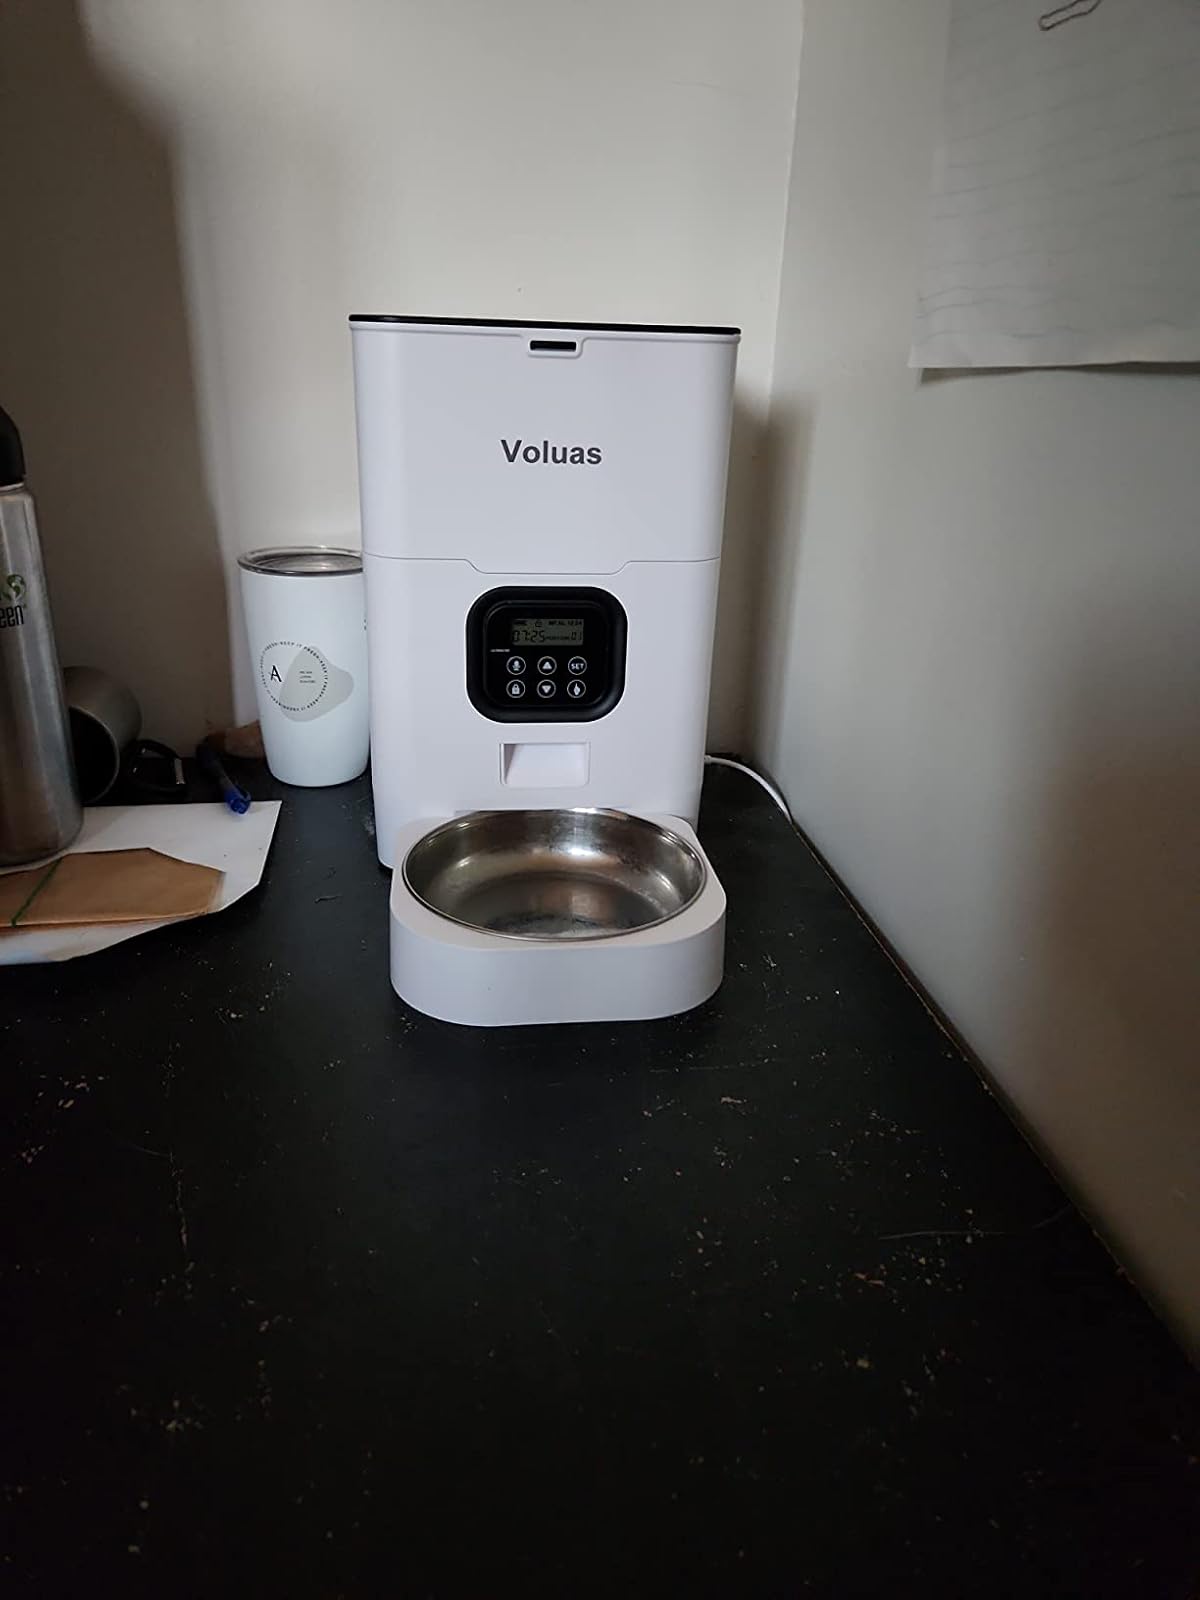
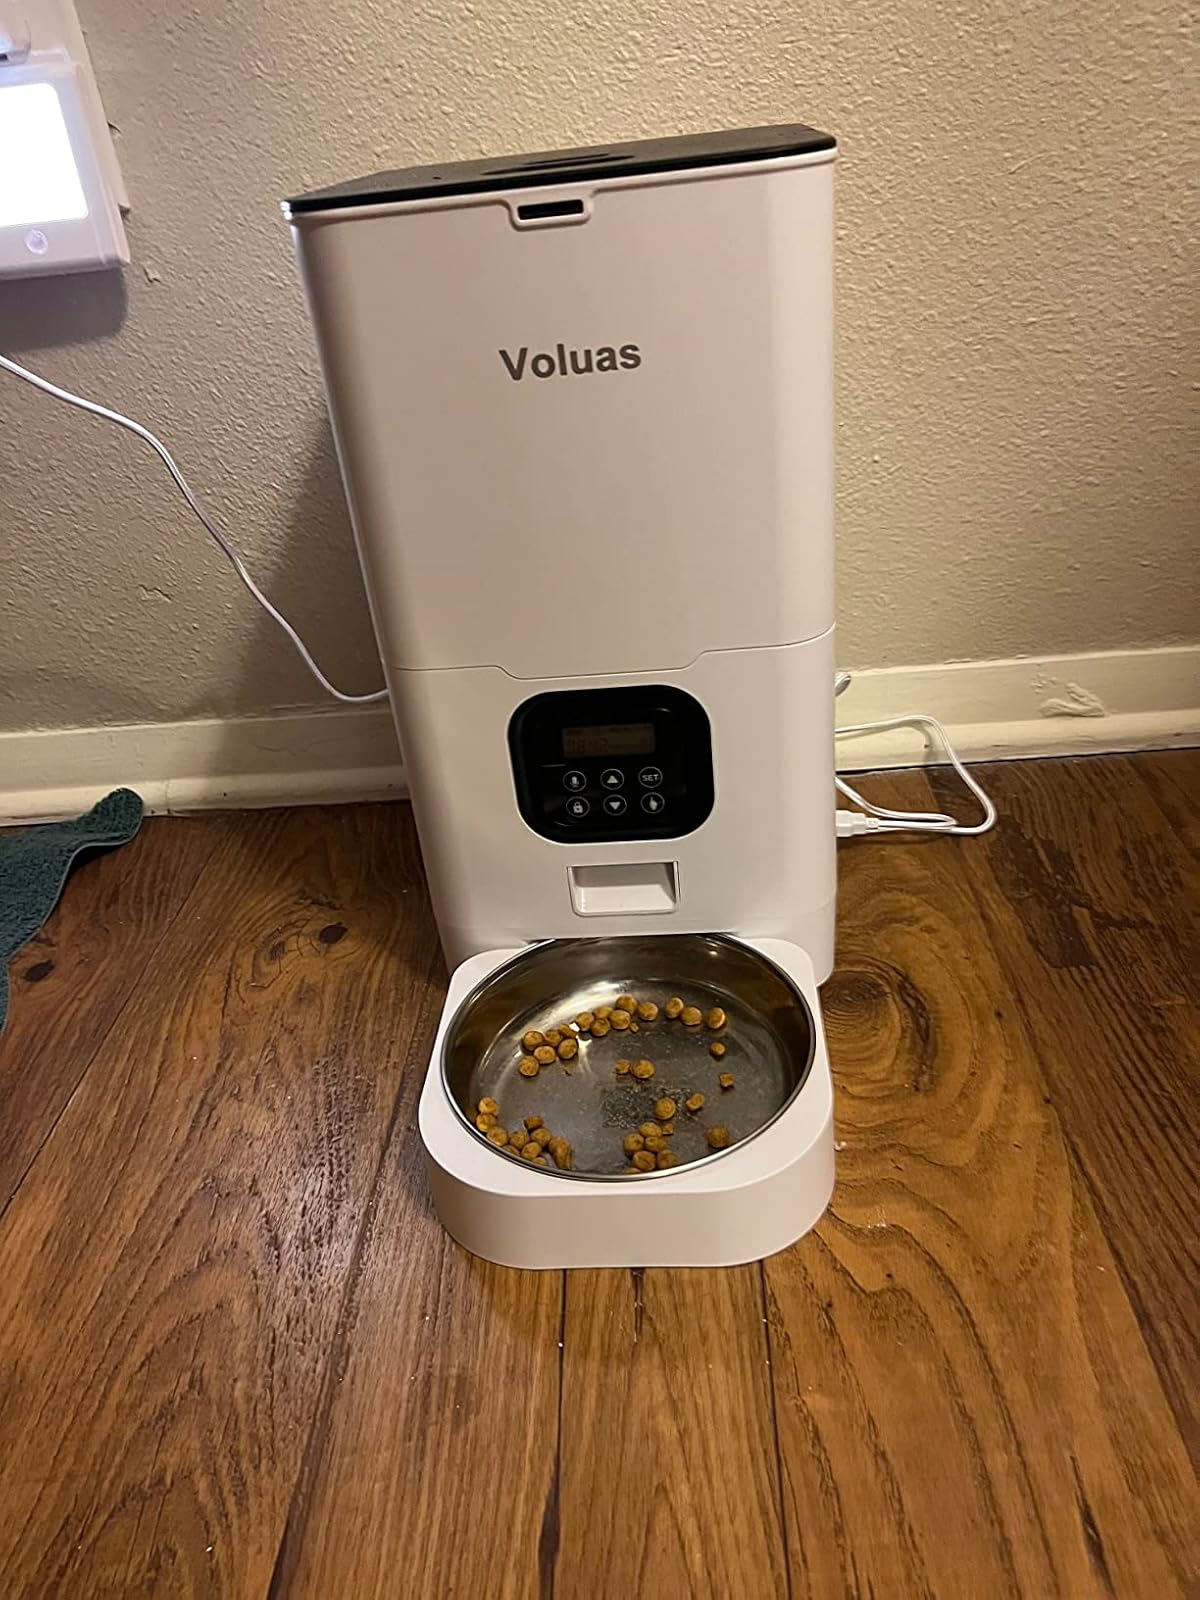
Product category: items_feeder
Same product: yes